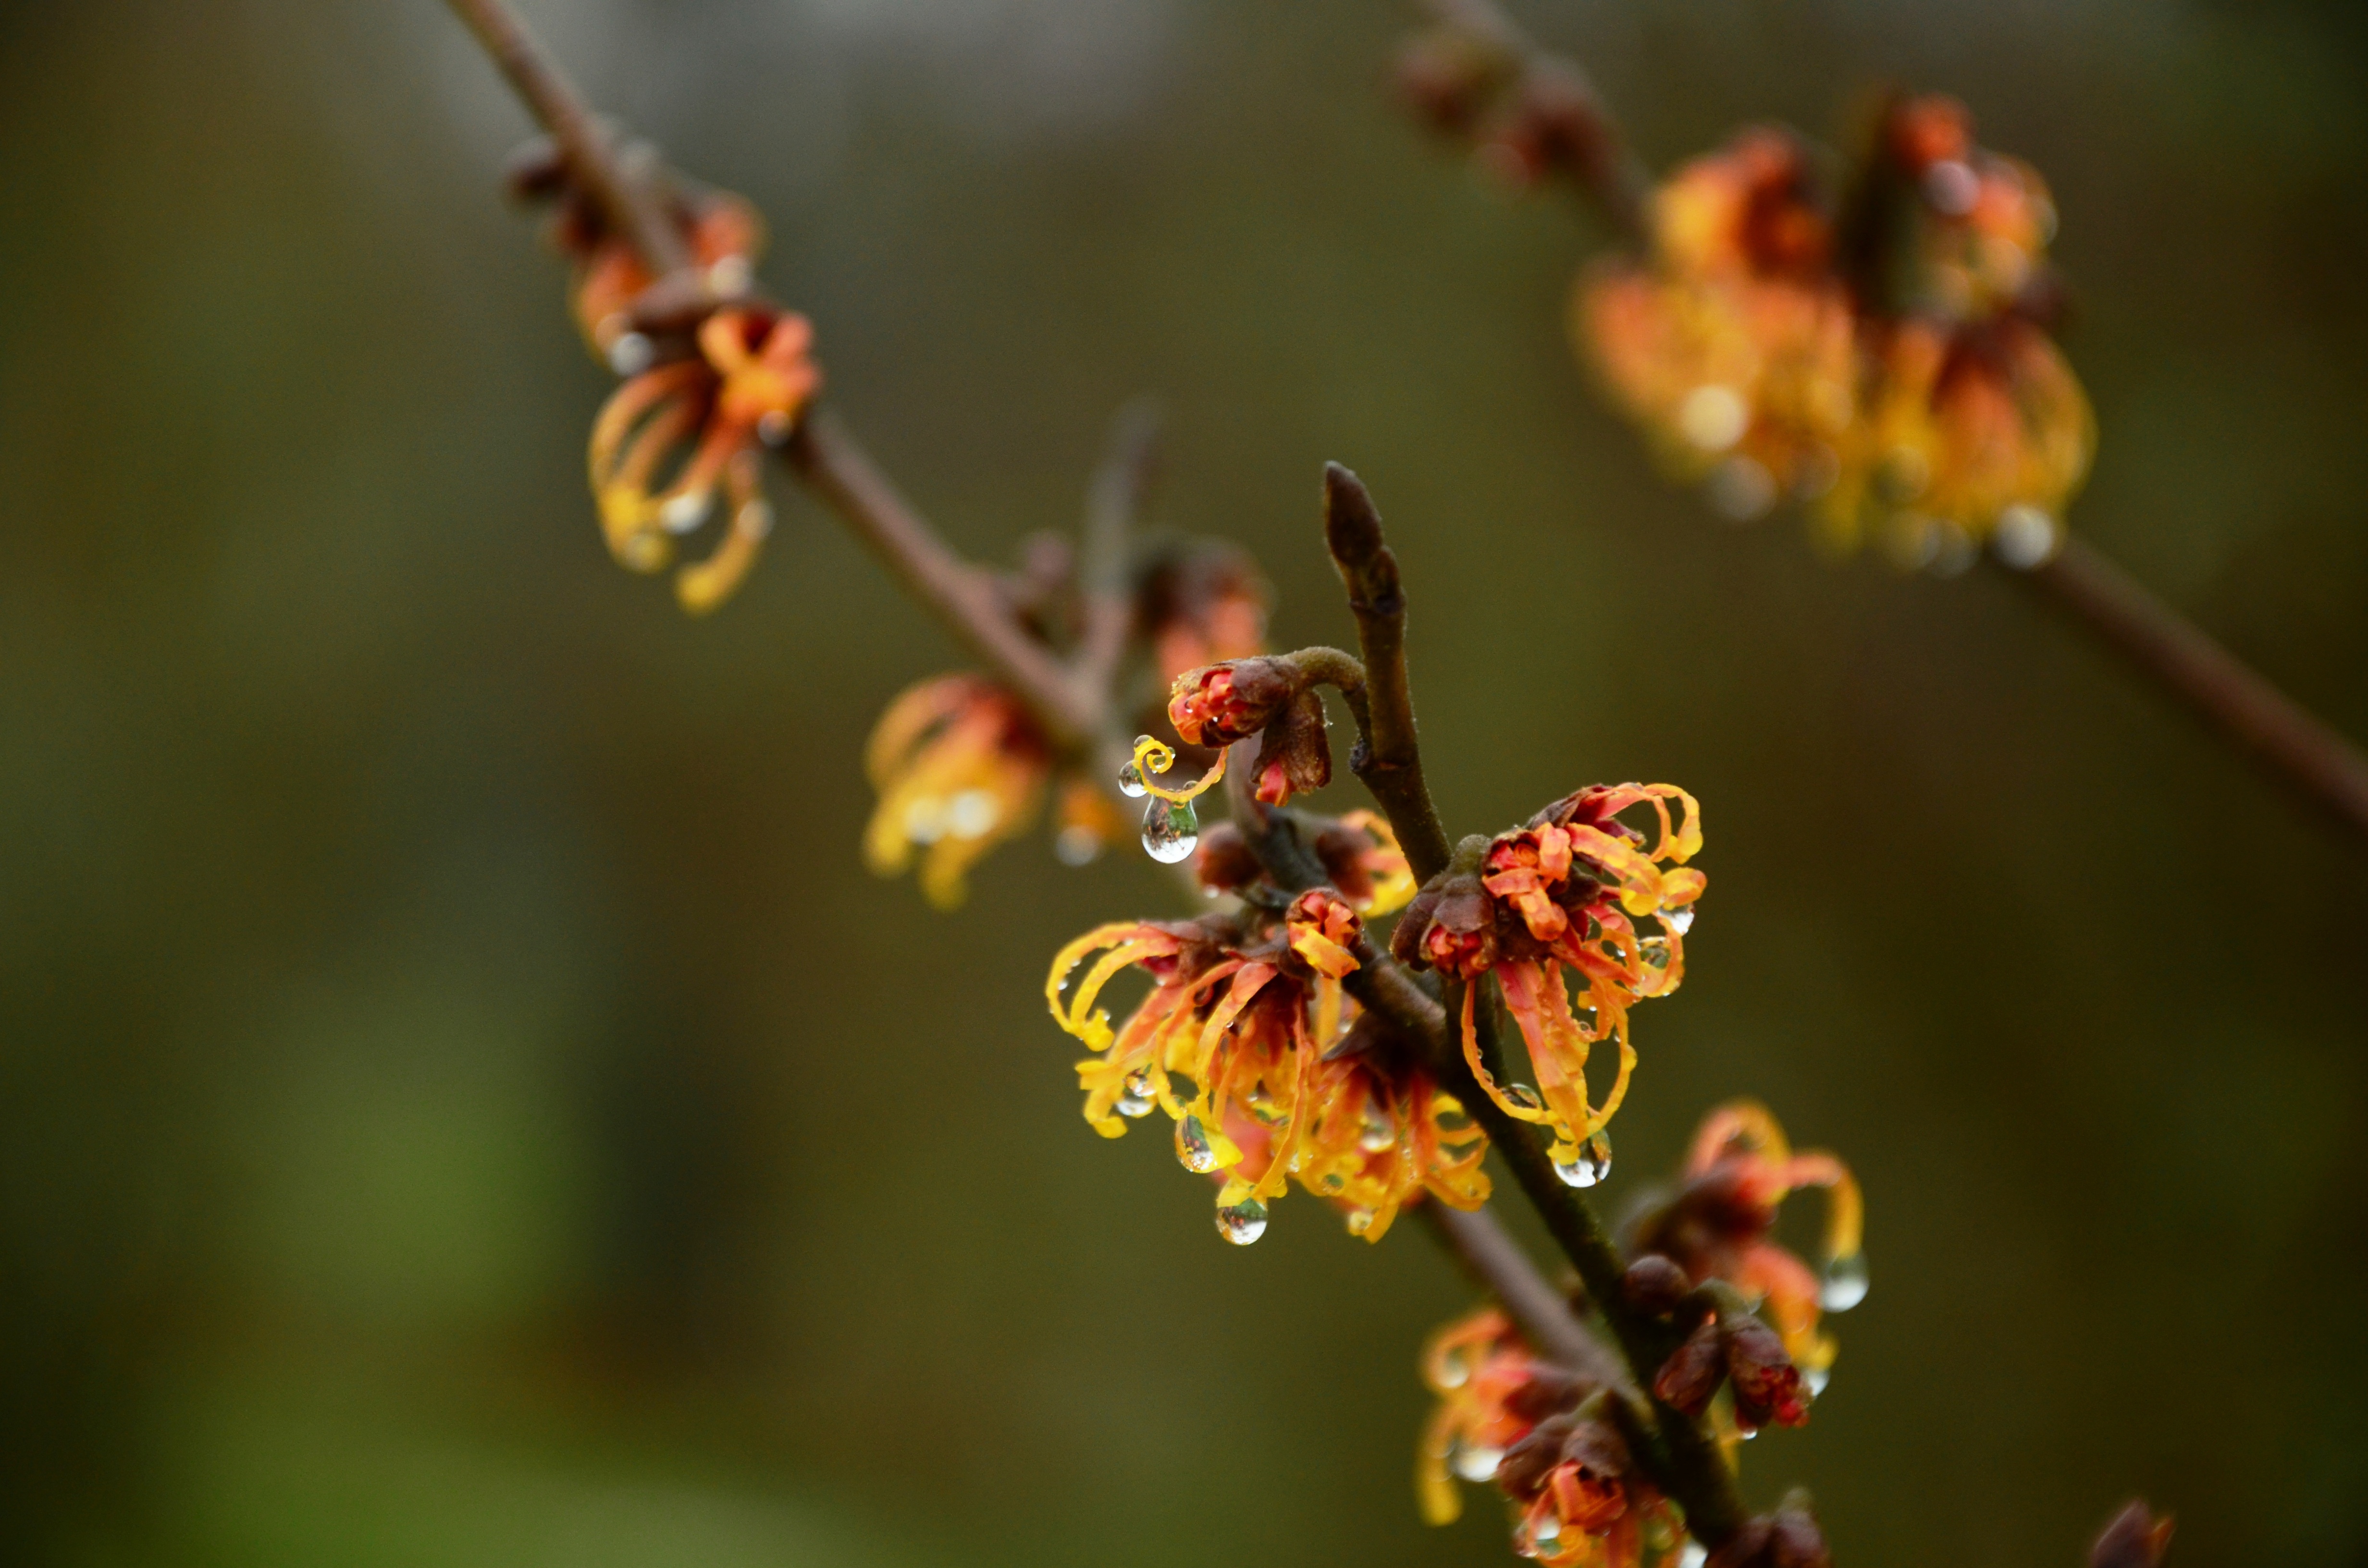
nature, branch, blossom, plant, photography, leaf, flower, pollen, produce, insect, autumn, botany, yellow, flora, fauna, drip, invertebrate, yellow flower, wildflower, flowers, close up, shrub, bee, ornamental shrub, early bloomer, nectar, macro photography, flowering plant, honey bee, inflorescences, witch hazel, raindrops shrub, witch hazel plant, plant stem, land plant, membrane winged insect